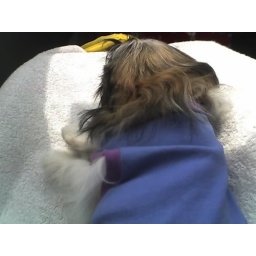
me napping in the car back home